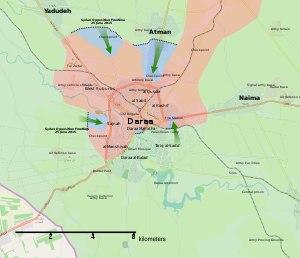
La bataille de Deraa a lieu lors de la guerre civile syrienne. Elle débute le 25 avril 2011 par une offensive de l'armée contre les manifestants anti-régime et oppose jusqu'au 12 juillet 2018, l'armée syrienne et ses alliés aux rebelles de l'Armée syrienne libre, rassemblés à partir de 2014 dans le Front du Sud. Pendant des années, la ville de Deraa est divisée en deux : le nord étant contrôlé par les loyalistes et le sud par les rebelles. La ville repasse finalement sous le contrôle du régime en juillet 2018, lors de l'offensive de Deraa, après la capitulation du Front du Sud qui accepte de conclure un accord de « réconciliation ».